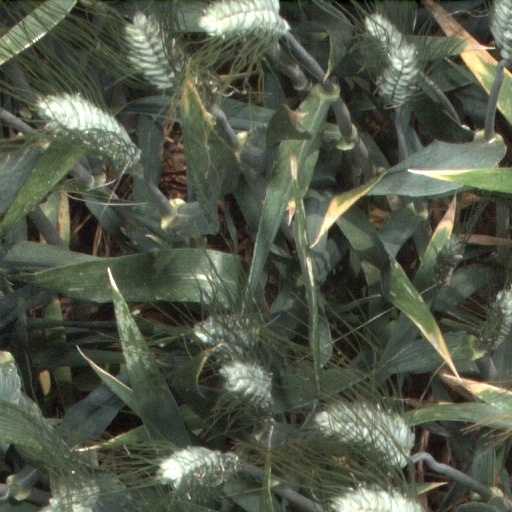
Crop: wheat